Arcas (rocket)

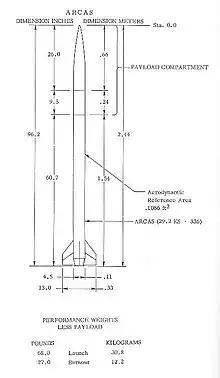
Arcas rocket diagram

Arcas (originally "All-Purpose Rocket for Collecting Atmospheric Soundings", also designated Big Boy Rocket or "PWN-6") was the designation of an American sounding rocket, developed by the Atlantic Research Corp. (now Atlantic Richfield Company (ARCO)), Alexandria, Va.